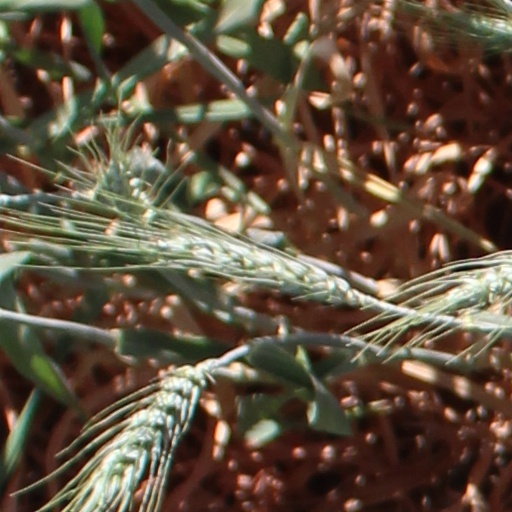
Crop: wheat